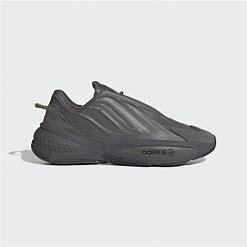
Brand: Adidas
Model: Ozrah